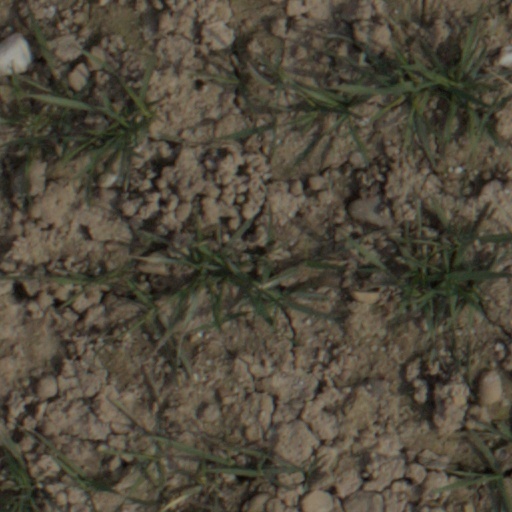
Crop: wheat